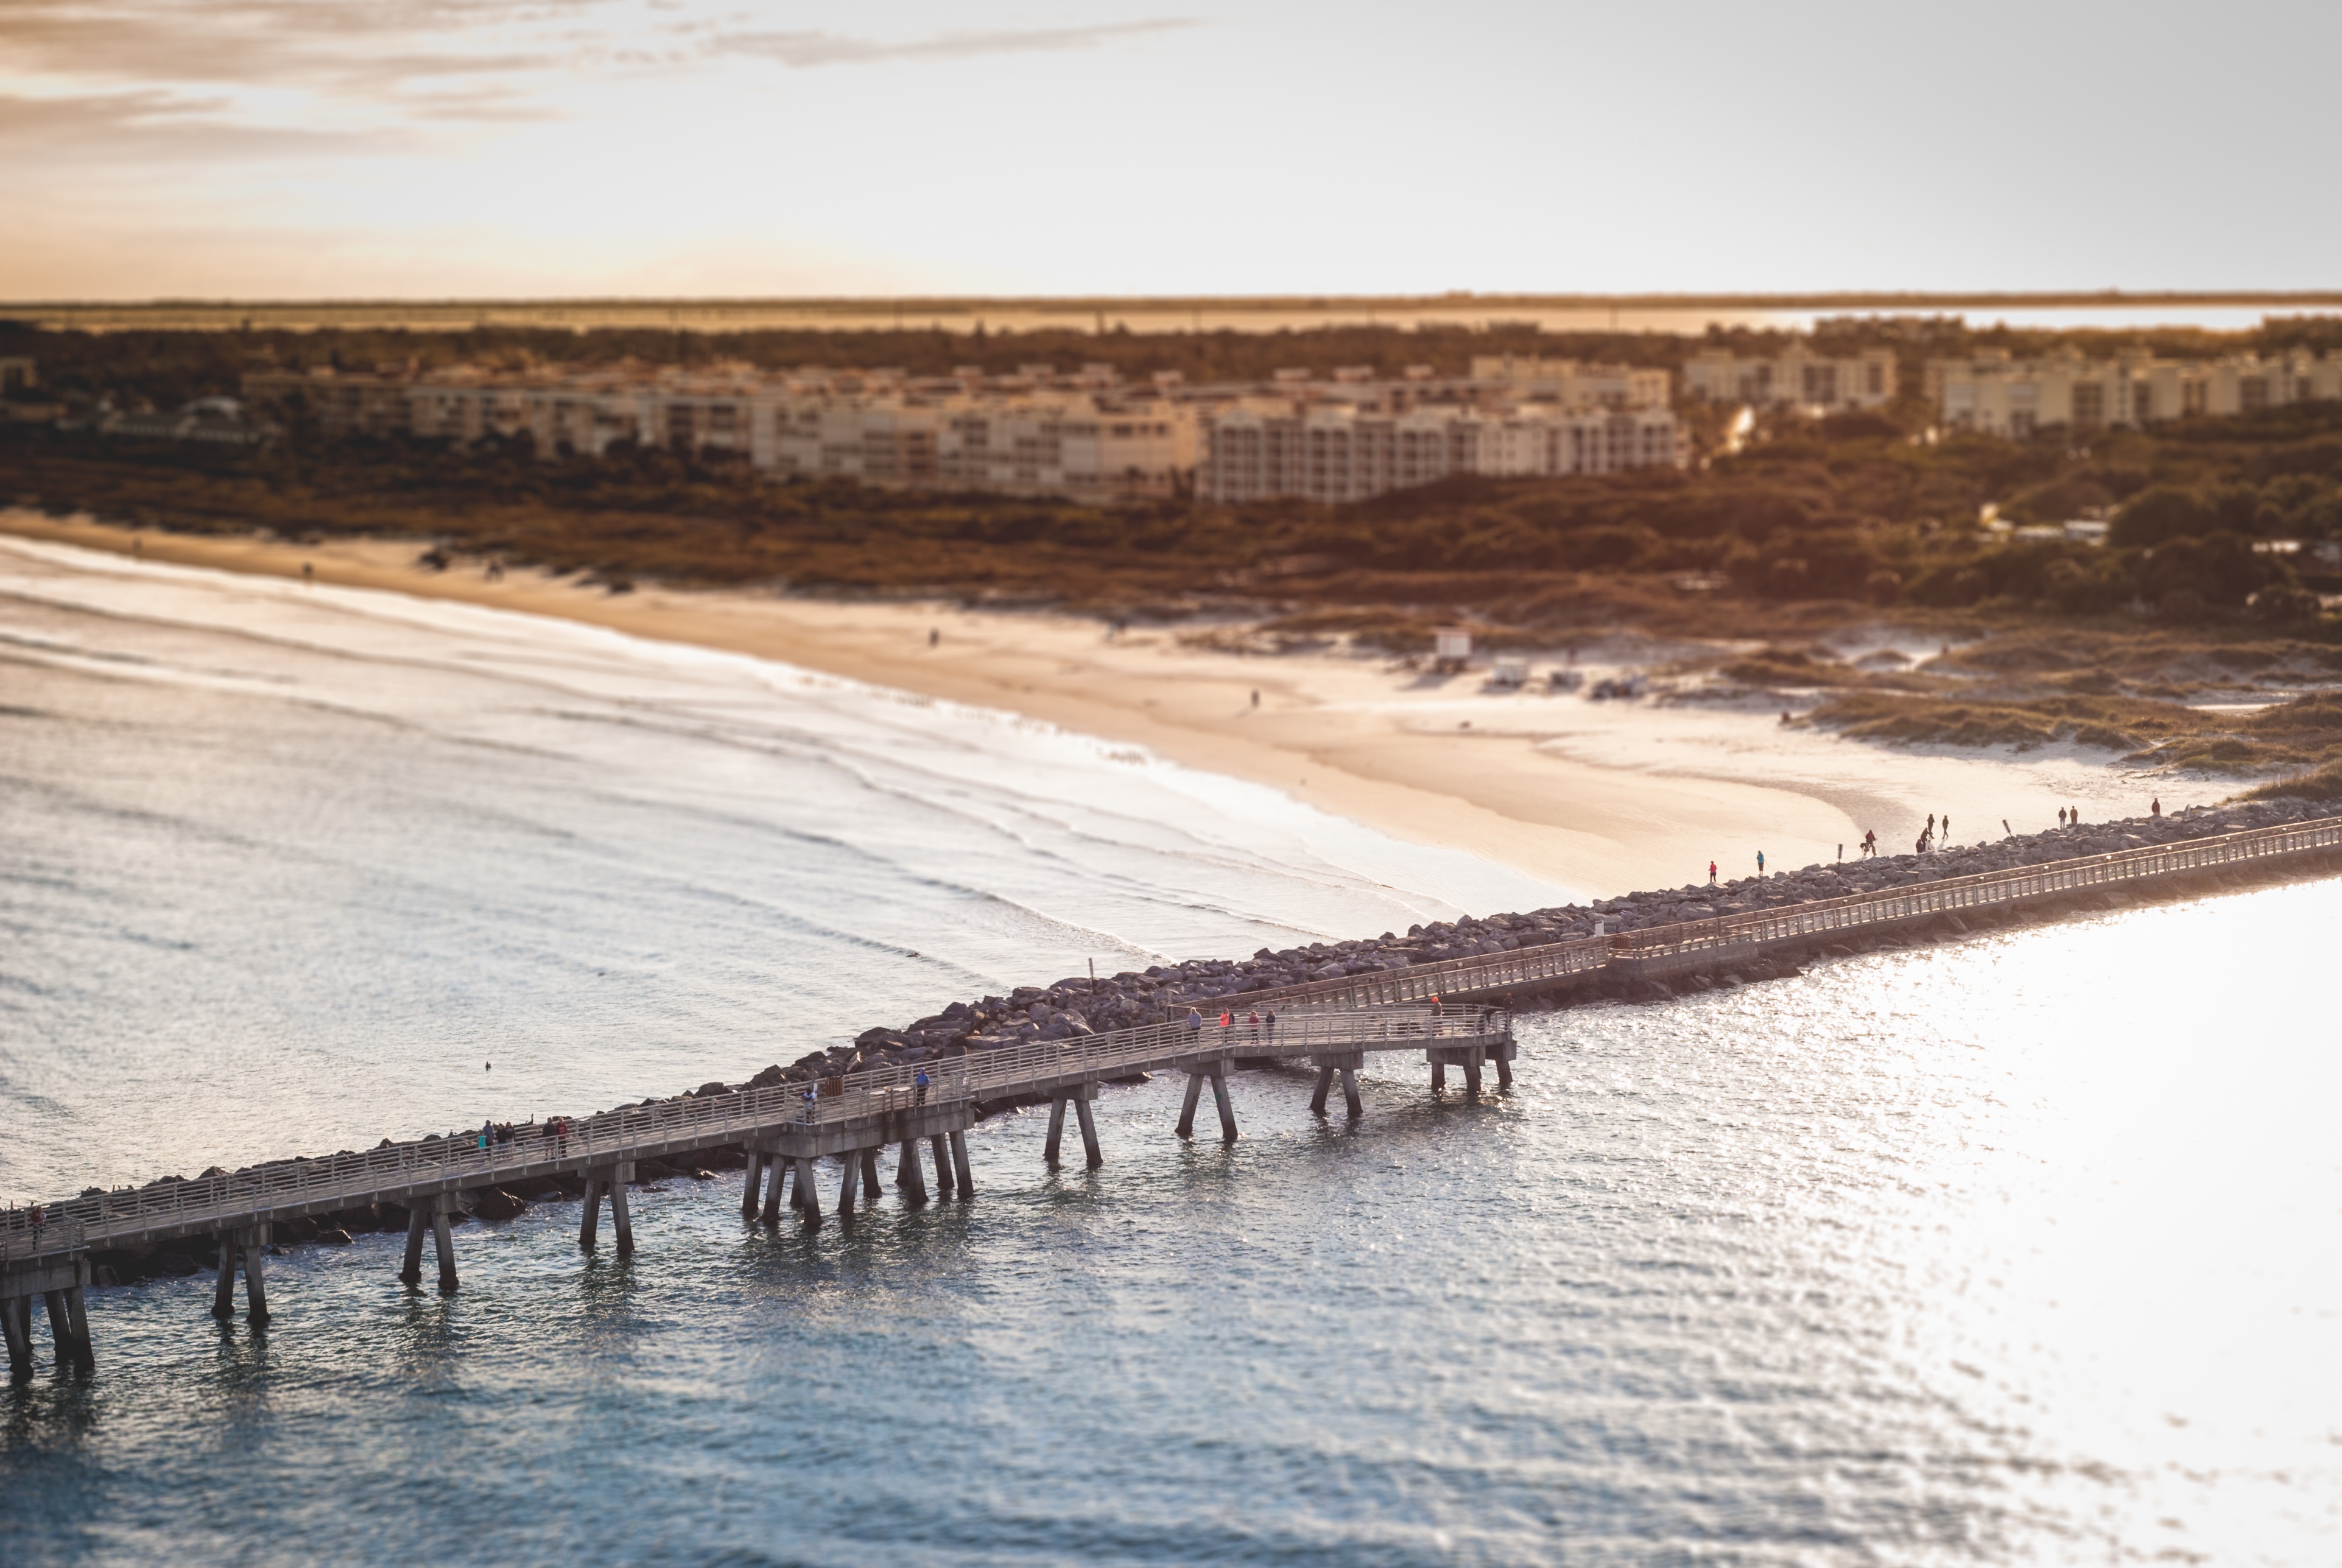
sea, coast, bridge, shore, wave, pier, reflection, reservoir, breakwater, mudflat